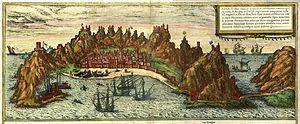
Aden. In Braun &amp
Aden est une ville du Yémen, située à 170 km à l'est du détroit Bab el Mandeb. Elle est peuplée d'environ 990 000 habitants. C'est aussi un port naturel, construit sur un ancien site volcanique, déjà utilisé par le royaume antique d'Awsan entre les VIIᵉ et Vᵉ siècles av. J.-C.. La ville donne son nom au golfe d'Aden.